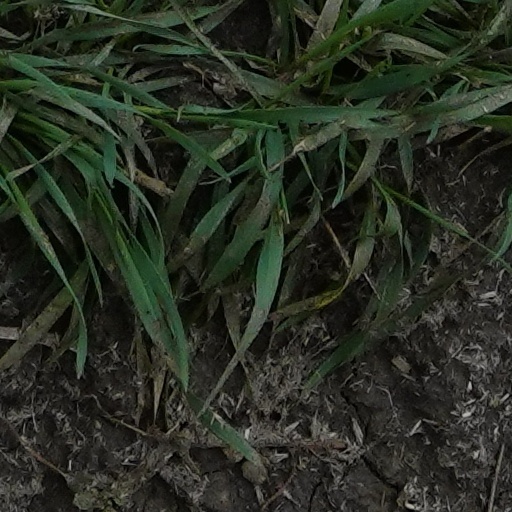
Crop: wheat